Travis Dermott

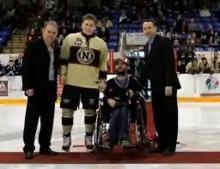
Dermott was awarded the OJHL's Fan Favourite Award in 2013.

The following year, Dermott was again selected to participate in the Leafs Rookie Tournament, but was reassigned to the Marlies to begin the season. He played on a defensive pairing with Timothy Liljegren and earned time on the penalty-kill. Although he was a left-handed shooter, he was moved to the right hand side. Dermott's playmaking ability earned him his first NHL recall on January 5, 2018 where he recorded one assist in two games before being sent back down to the Marlies on January 11, 2018. While with the Marlies again, Dermott was named to the 2018 AHL All-Star Classic alongside teammate Kasperi Kapanen. Following another recall on January 15 with fellow Marlies player Frédérik Gauthier, he was given the number 23 to wear instead of his usual 3. That night, he scored his first career NHL goal in the leafs 5–0 win against the New York Islanders on January 31. Dermott stayed will the Leafs as they qualified for the 2018 Stanley Cup playoffs against the Boston Bruins and recorded his first playoff goal during Game 7 to tie the game 3–3, although the Leafs ended up losing the game 7–4. Despite playing in the NHL playoff series, Dermott, Andreas Johnsson, and Kasperi Kapanen remained eligible to compete in the 2018 Calder Cup playoffs. After the Leafs were eliminated from the playoffs, Dermott was sent to the Marlies to help them in their 2018 Calder Cup playoffs run. He ended his rookie campaign with the Leafs recording one goal and 12 assists in 37 regular season games. Upon returning to the Toronto Marlies lineup, he helped them win their first Calder Cup in franchise history following a seven–game playoff series against the Texas Stars.